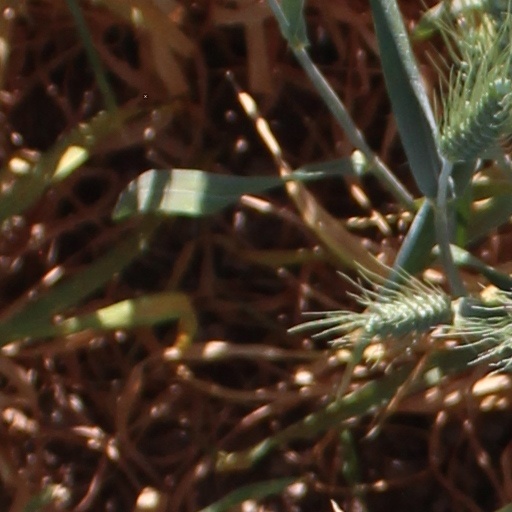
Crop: wheat